Marcus Spears (defensive end)

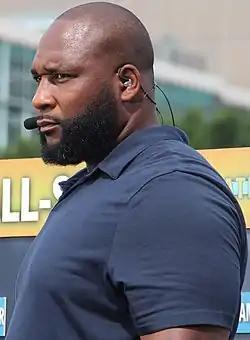
Spears in 2018

Marcus Rayshon Spears (born March 8, 1983), nicknamed "Swagu", is an American former professional football player and analyst who was a defensive end for nine seasons in the National Football League (NFL), primarily for the Dallas Cowboys. He played college football for the LSU Tigers, earning consensus All-American honors. Spears was selected by the Cowboys in the first round of the 2005 NFL draft. He also played in the NFL for the Baltimore Ravens.